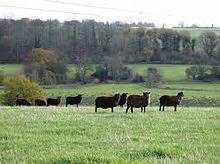
Label: sheep